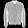
Label: Coat